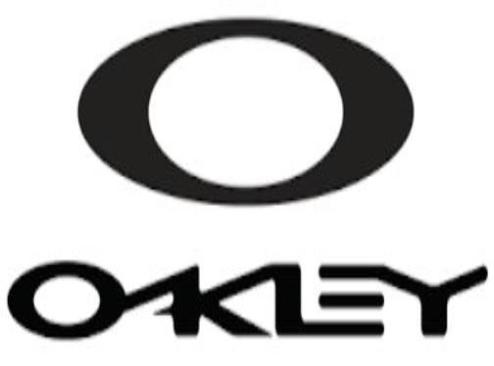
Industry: Sports